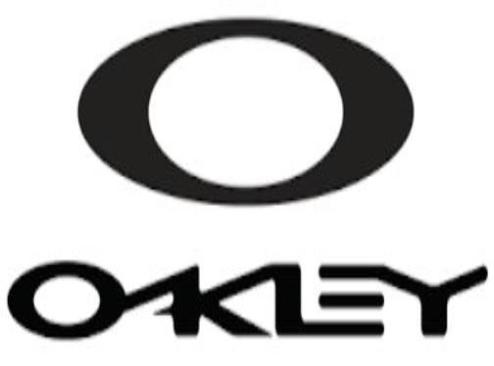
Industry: Sports